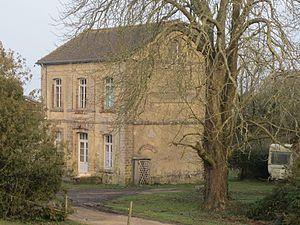
Ancienne gare de Saint-Martin-d'Audouville
La gare de Saint-Martin-d'Audouville est une gare ferroviaire française, fermée et désaffectée, de la ligne de Valognes Montebourg à Saint-Vaast et à Barfleur. Elle est située au lieu-dit La Gare sur le territoire de la commune de Saint-Martin-d'Audouville dans le département de la Manche en région Normandie.